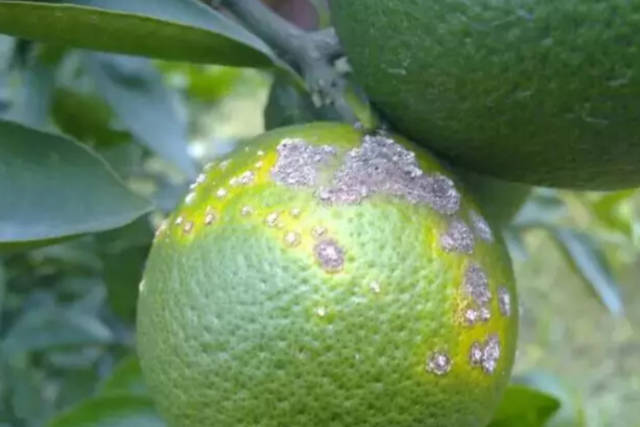
Plant: Citrus
Disease: citrus canker